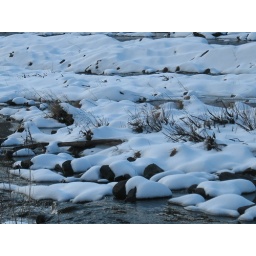
Snow in the river bed